Cocoa Police Department

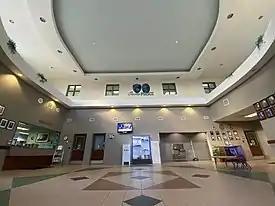
Inside the main entrance atrium of the current police department headquarters. Reception and records are prominently displayed to the left.

The longest-sitting chief of police was Chief Art Corlew. Corlew was initially hired with the department in 1952 as a parking meter patrolman. By January 1958, Patrolman Corlew was Chief of Police Corlew. At this time, Corlew authorized the City’s first “policewoman", Doris Adkins. Adkins initially served as parking meter enforcement. Records indicate that Adkins was hired on Monday, February 10, 1958, and was compensated with an annual salary of $3000 ($ in 2021 dollars). Corlew retired in 1983. Out of his 31-year career, Corlew served as chief for 25 years. Over the next approximate 15 years, another 5 chiefs would lead the department, with one involved in alleged gambling and racketeering charges.